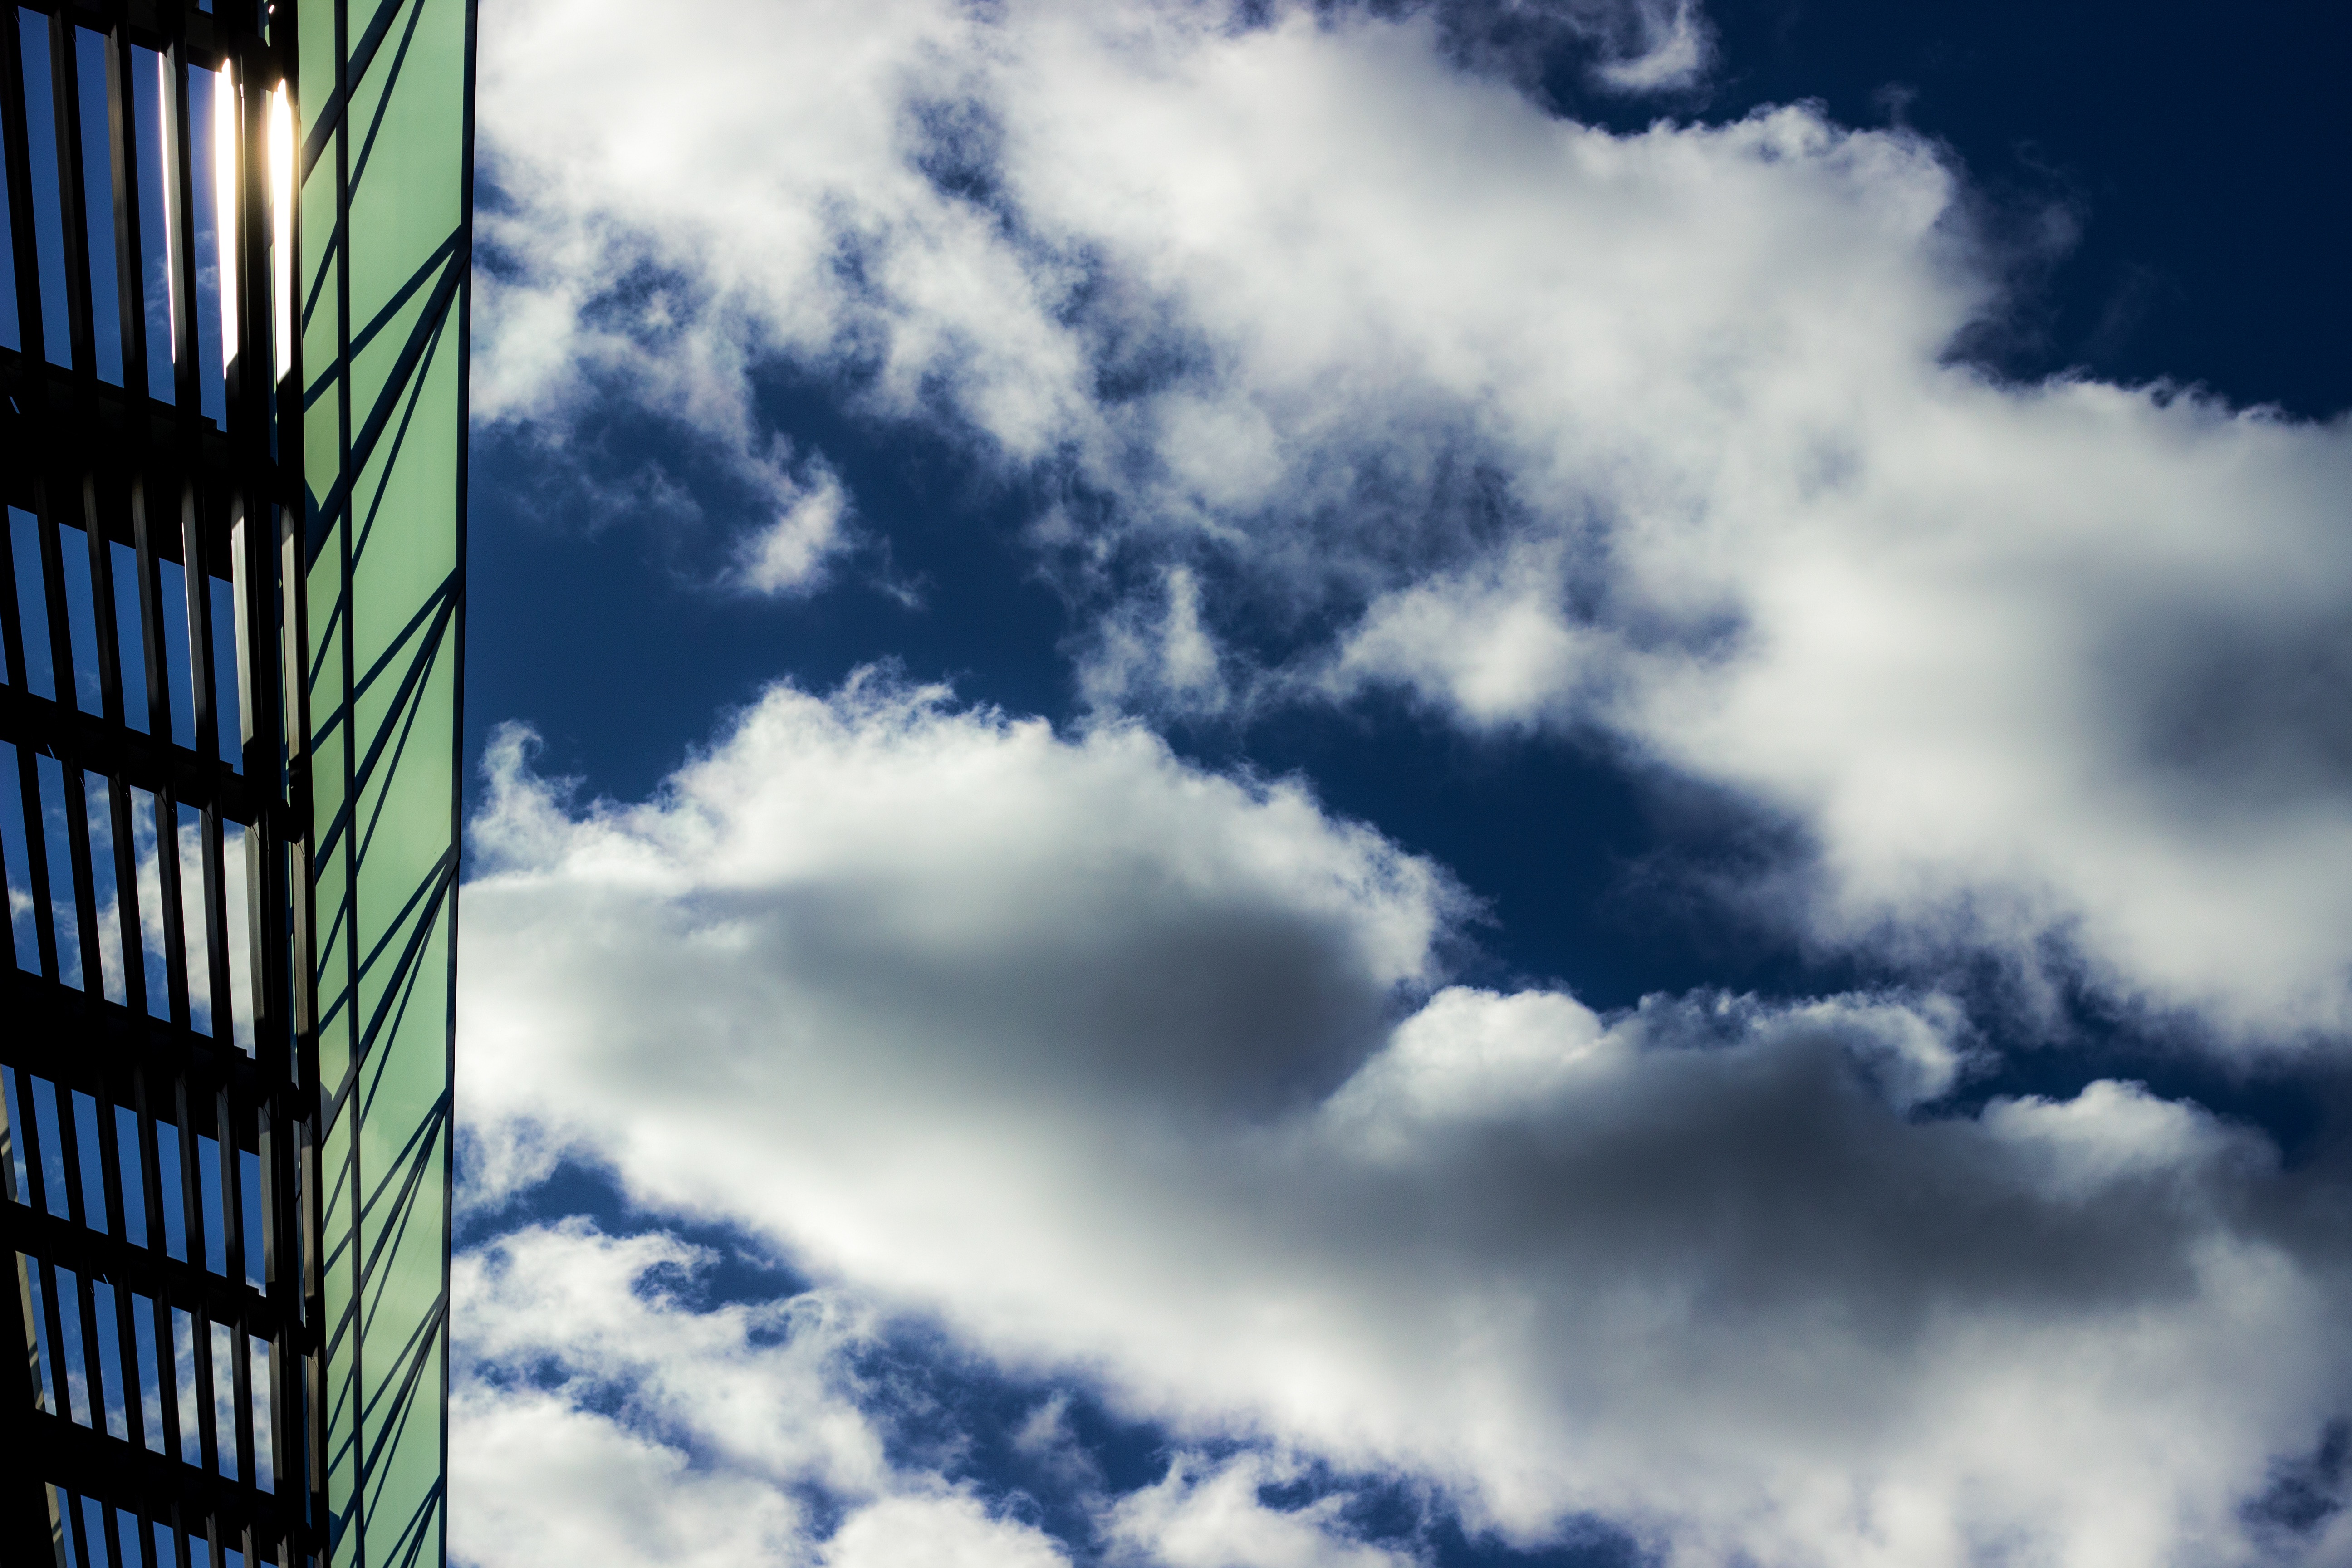
cloud, sky, sunlight, atmosphere, daytime, reflection, blue, meteorological phenomenon, atmosphere of earth